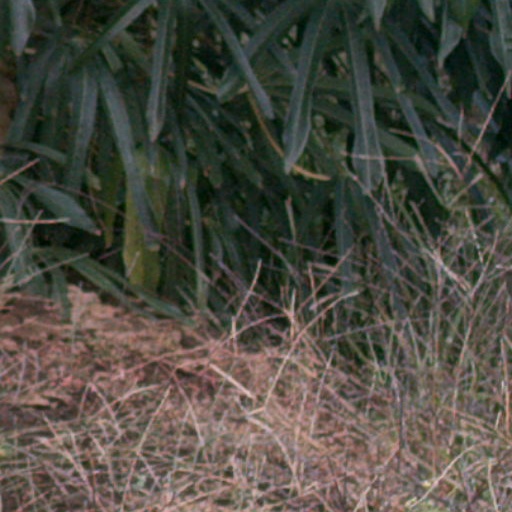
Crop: cassava